Legoland (video game)

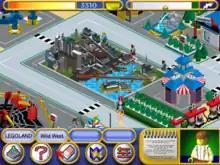
A screenshot of in-game action

In Story Mode, the player begins by completing five tutorial levels to learn the gameplay mechanics, followed by ten Miniland levels to rebuild the Park. Upon completing the game, the player receives a printable certificate as a reward. Story Mode also includes cutscenes depicting Professor Voltage traveling back in time, discovering new buildings, rides, and park themes, and using his Duplicator Ray to collect hologram-like copies of them.